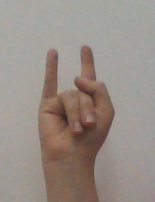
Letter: la